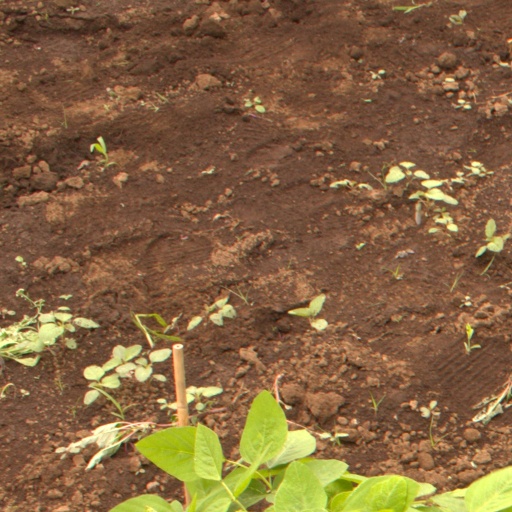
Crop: soybean